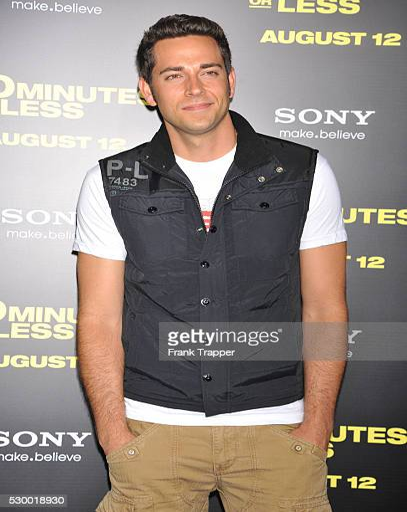
actor arrives at the premiere held